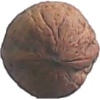
Label: walnut